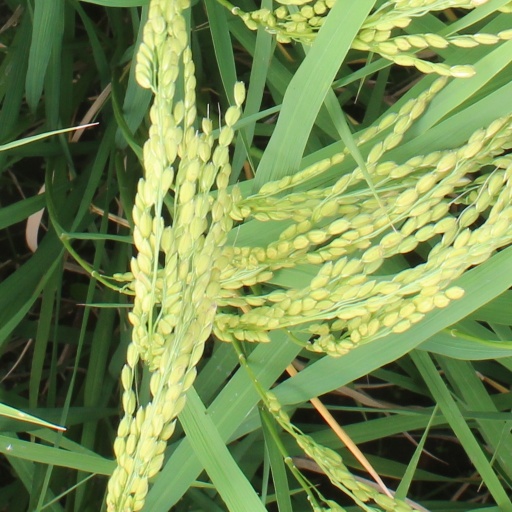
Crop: rice